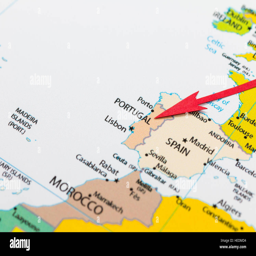
red arrow pointing country on the map of continent